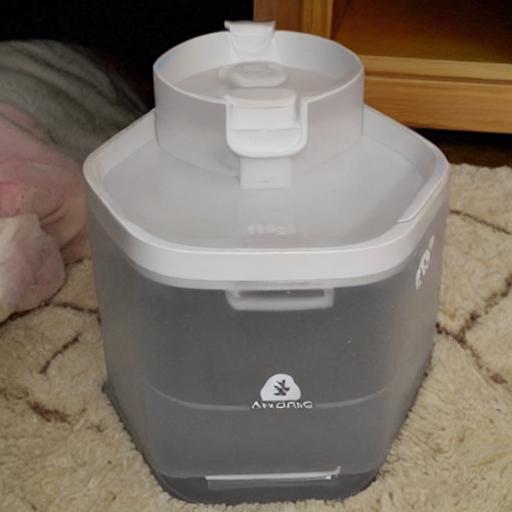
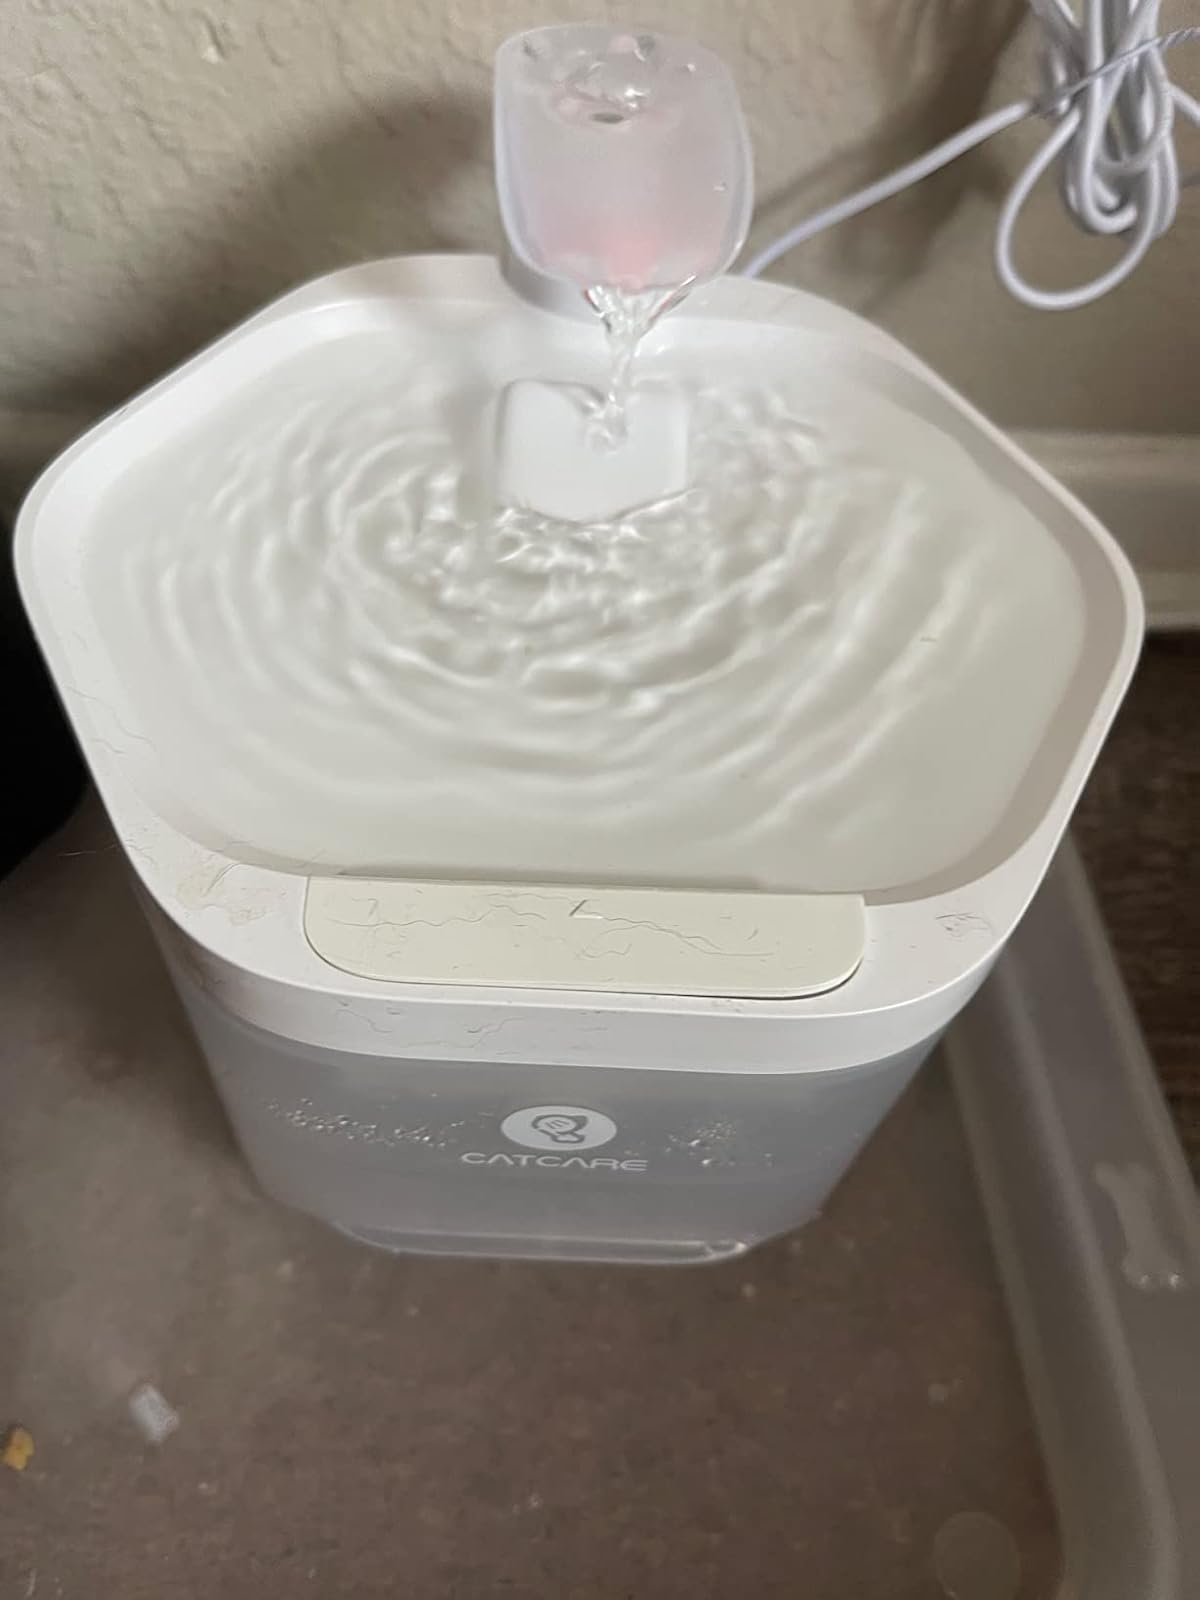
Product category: items_bowl
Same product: no